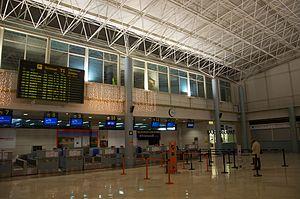
L'aéroport des Asturies est l'unique aéroport international des Asturies en Espagne. Son activité est essentiellement domestique, et occasionnellement l'aéroport accueille des vols saisonniers internationaux. En 2012, l'aéroport a reçu 1 309 640 passagers.